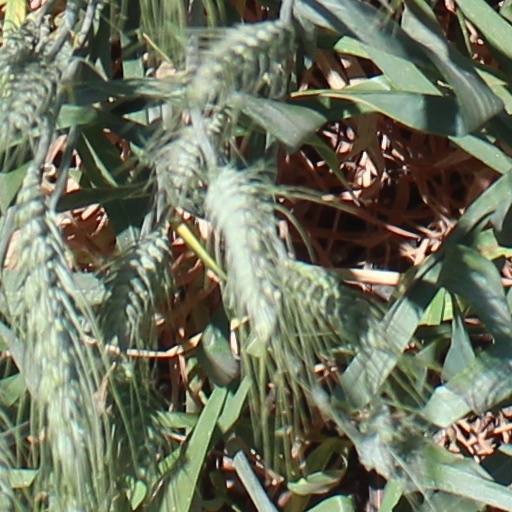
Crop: wheat